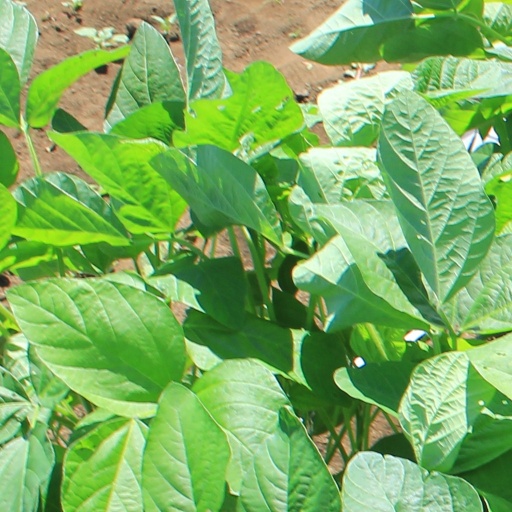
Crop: soybean